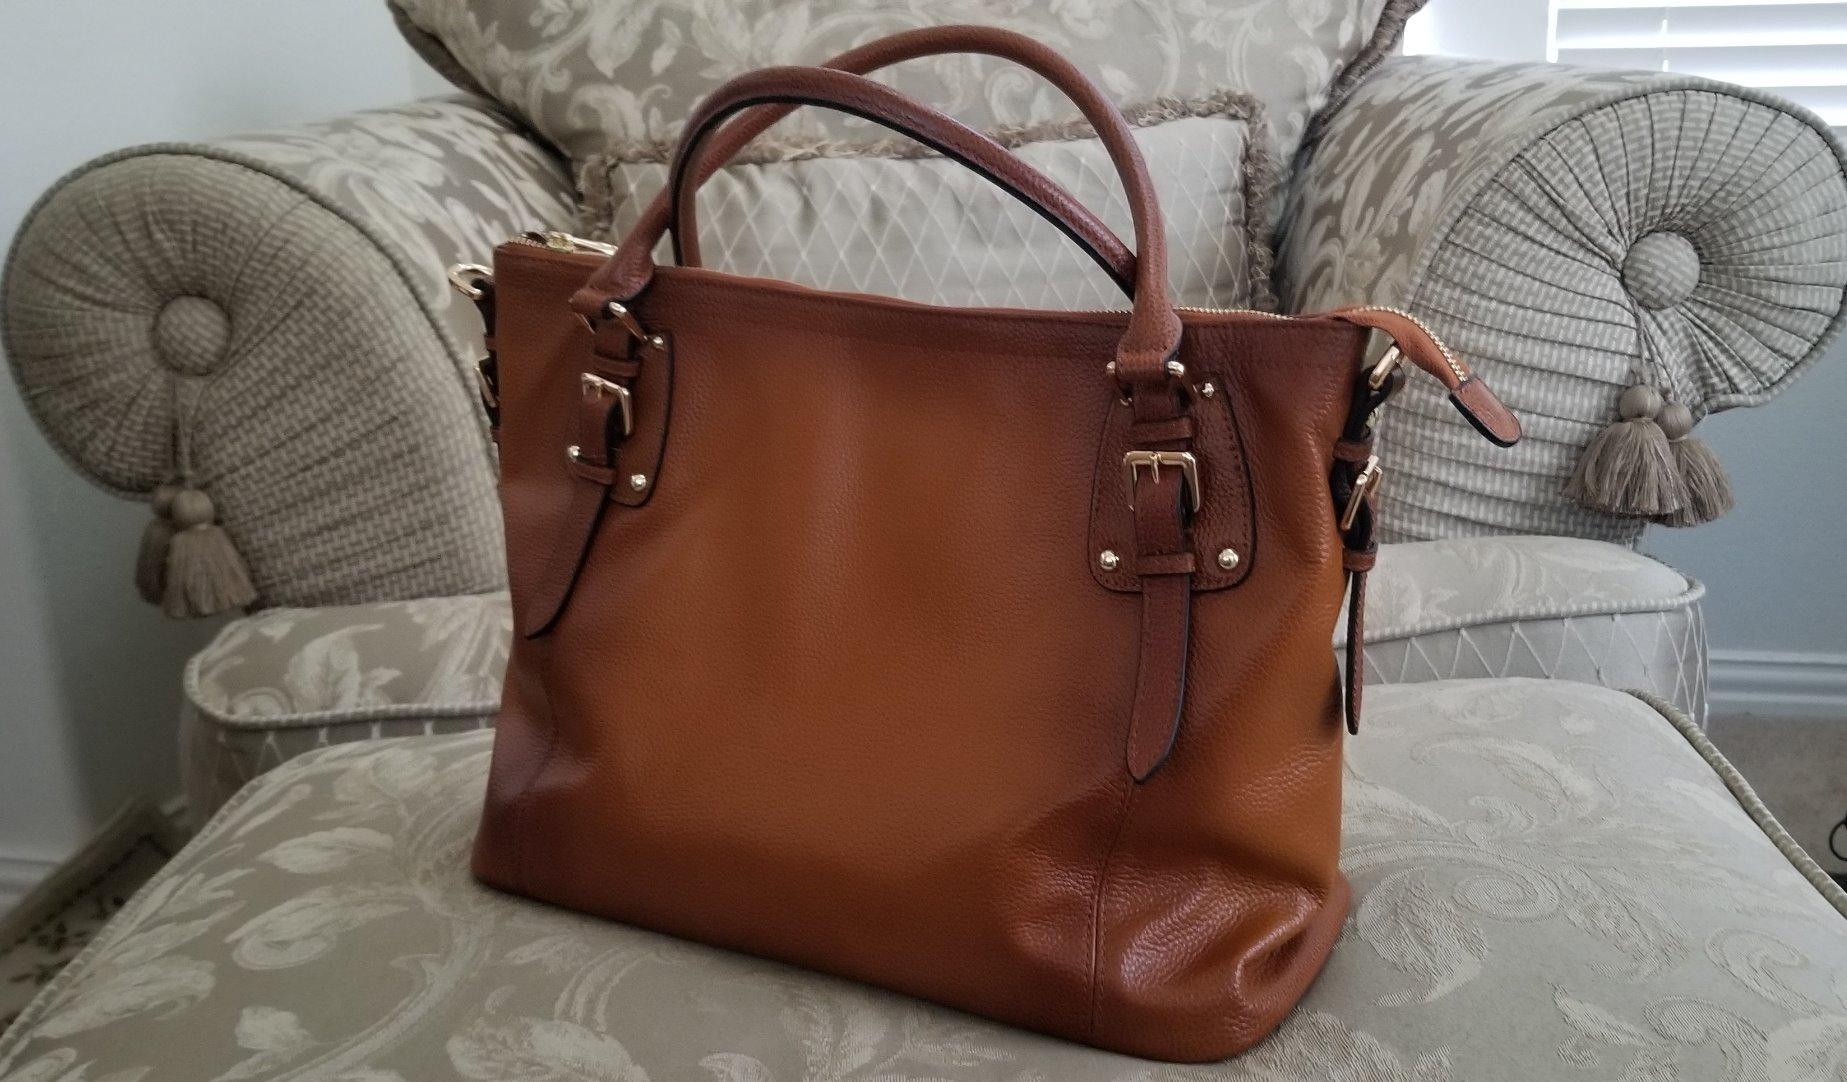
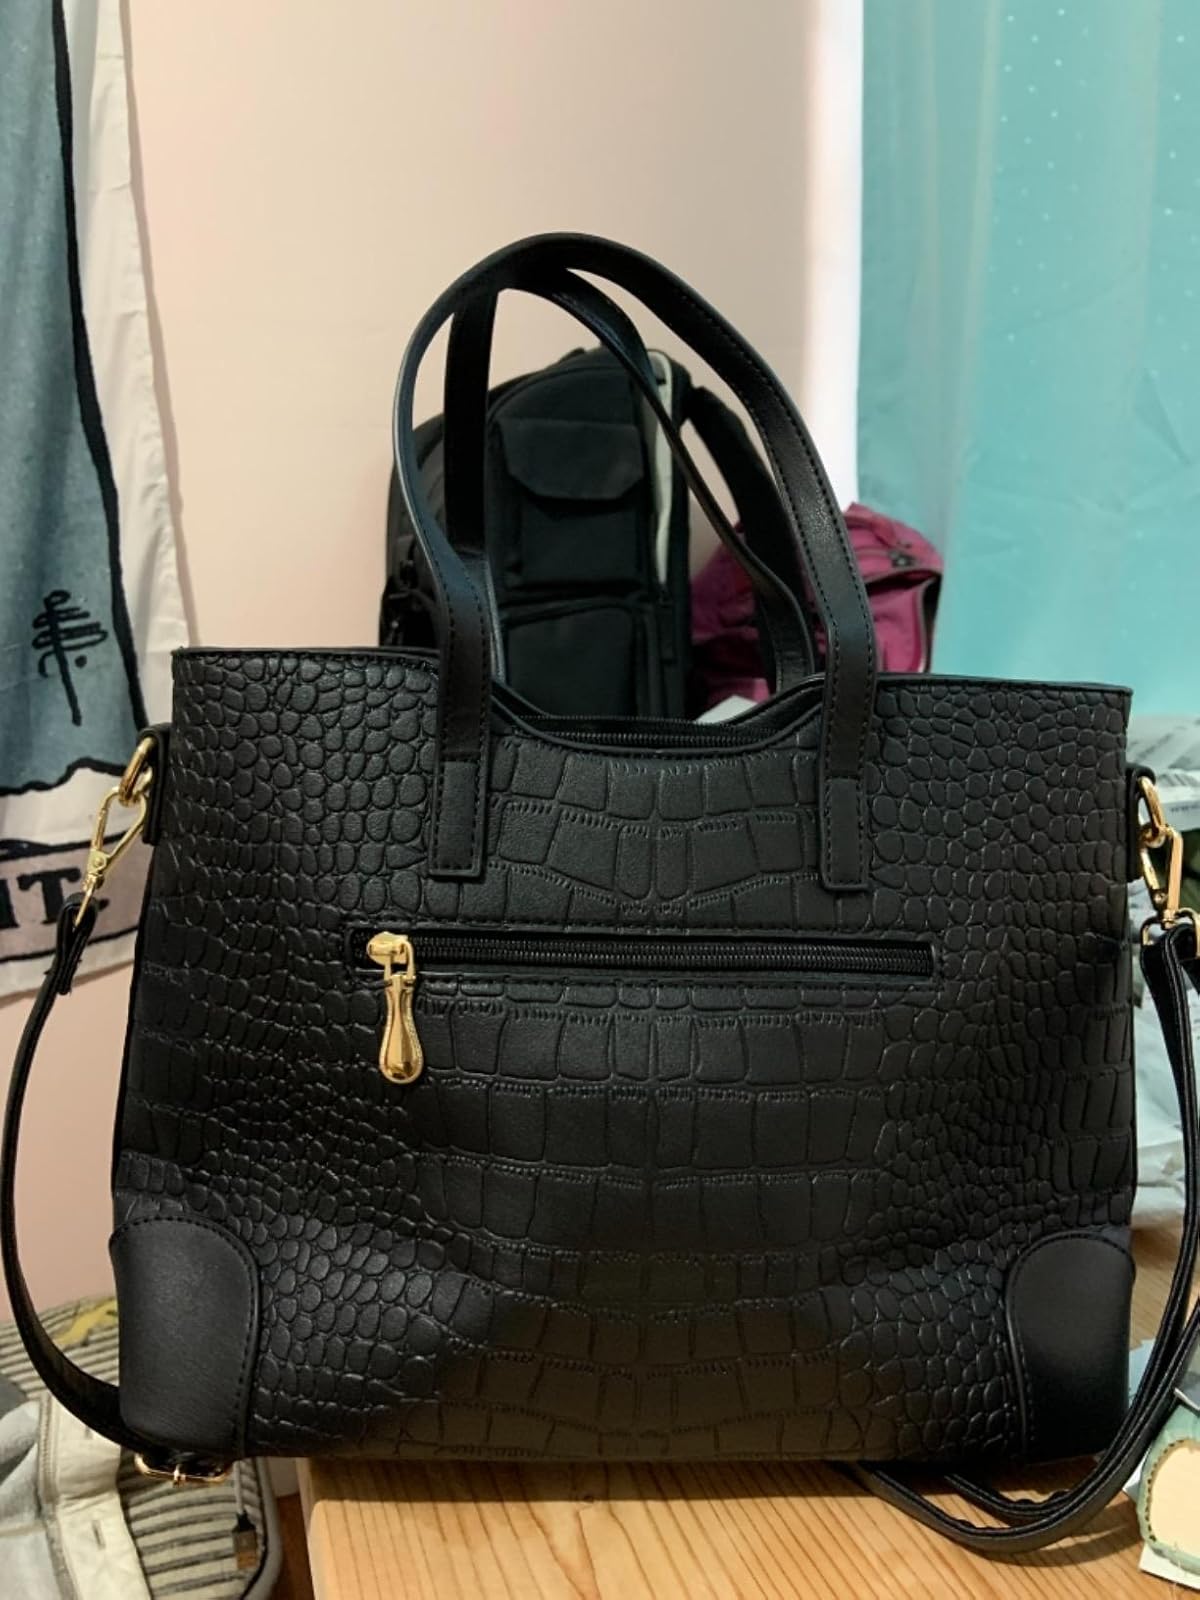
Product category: accessories_handbag
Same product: no